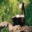
Label: skunk